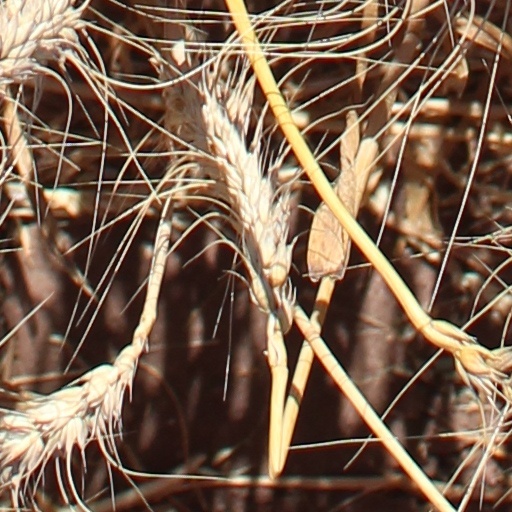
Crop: wheat